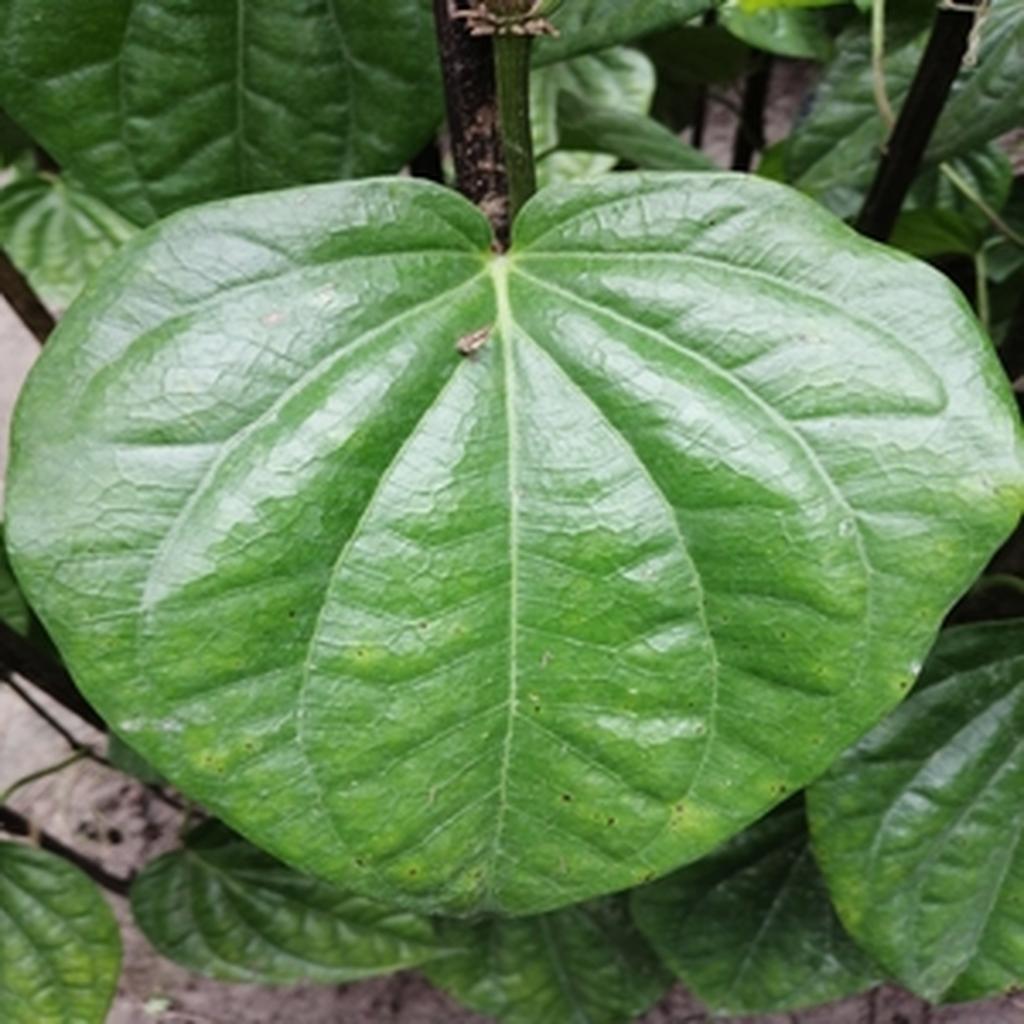
Label: Leaf_Spot